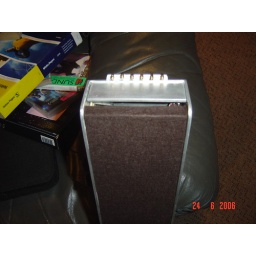
The back is 1/2&amp;quot; hoop pine covered in felt